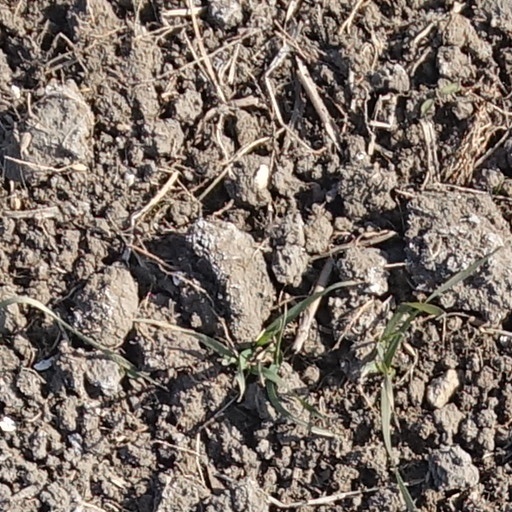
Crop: wheat